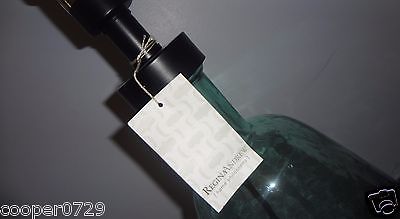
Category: lamp